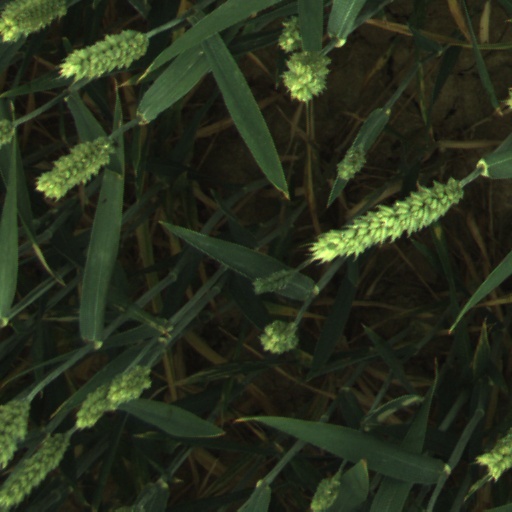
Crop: wheat